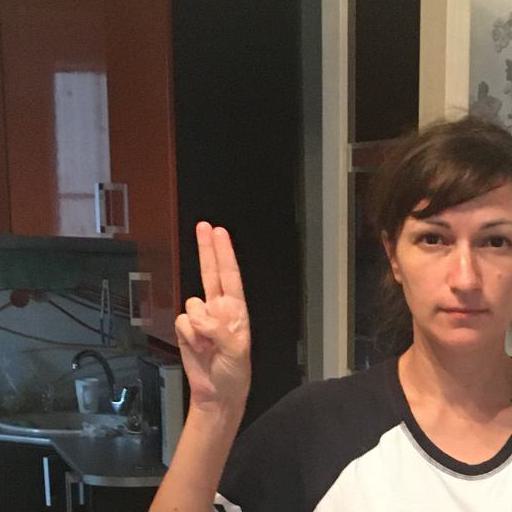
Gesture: two_up